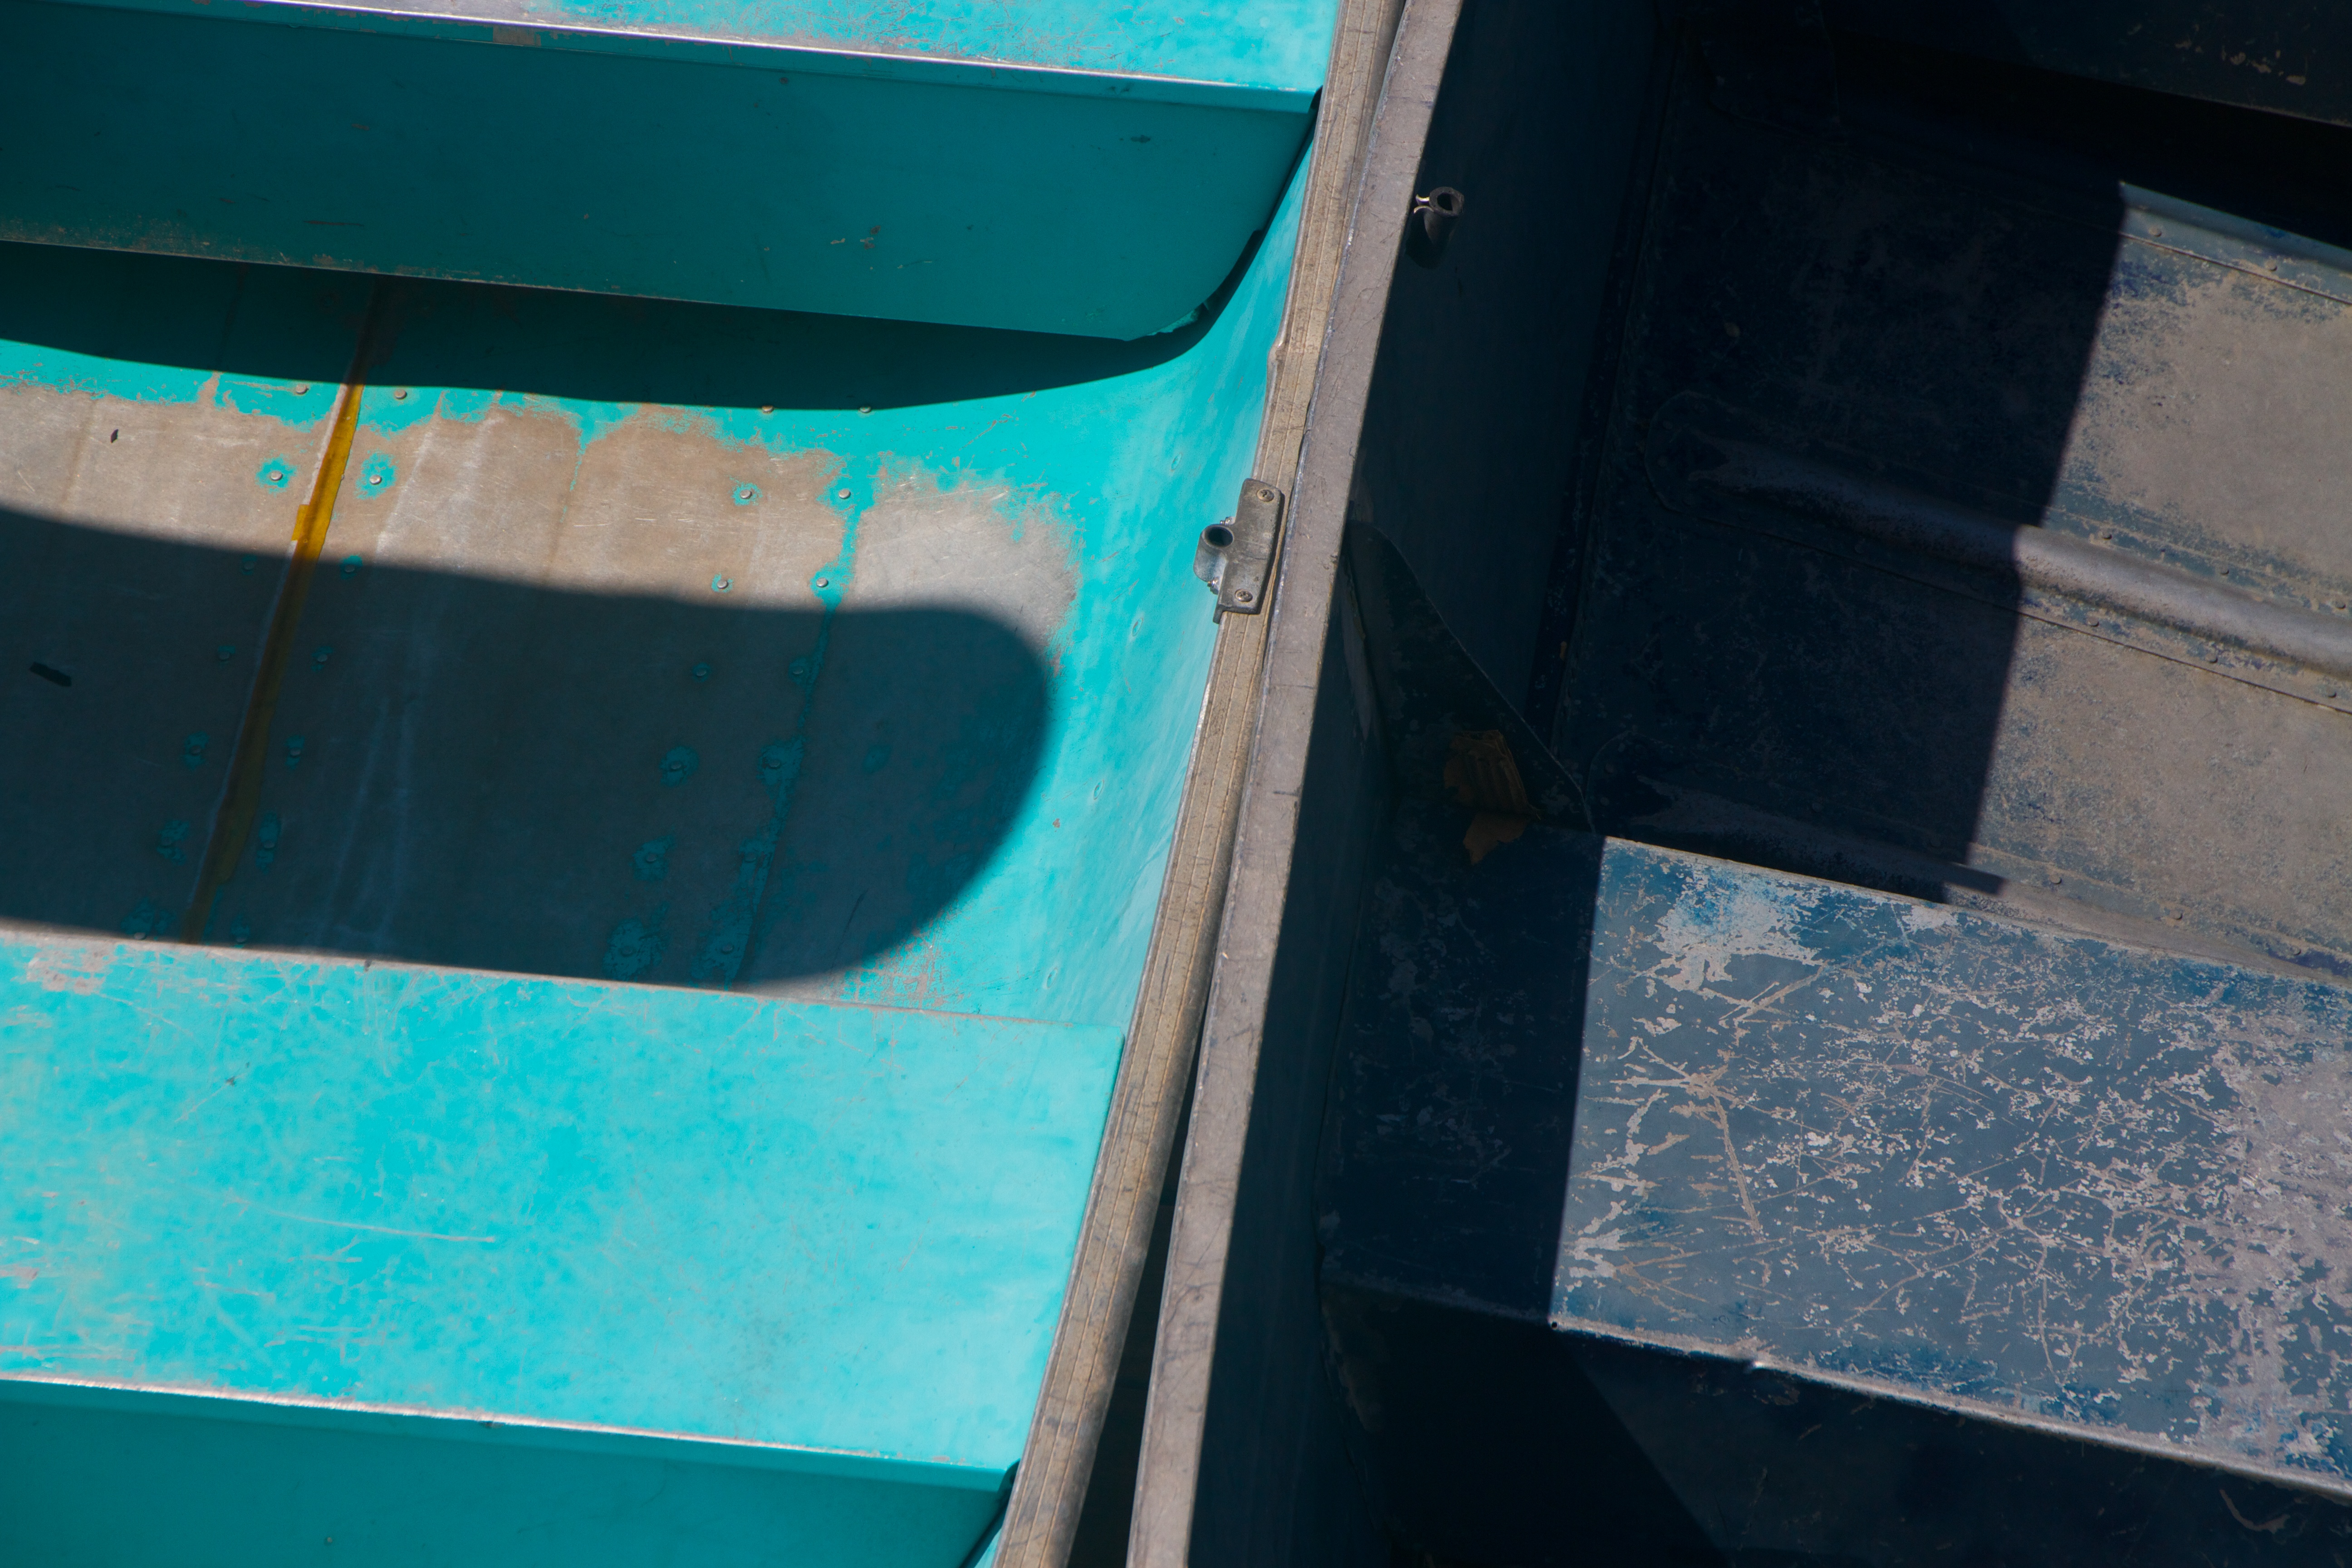
floor, window, glass, green, vehicle, color, blue, bumper, shape, rownewyork, automotive exterior